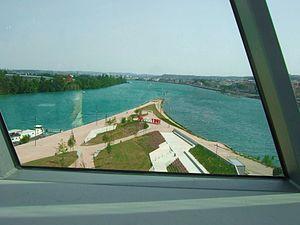
vue presque ile
Le musée des Confluences est un musée d'histoire naturelle, d'anthropologie, des sociétés et des civilisations situé à Lyon en Auvergne-Rhône-Alpes. Héritier du Musée d'histoire naturelle Guimet de Lyon, il est hébergé dans un bâtiment de style déconstructiviste de l’agence d'architecture Coop Himmelbau de 2014, dans le quartier de La Confluence, sur la pointe sud de la Presqu'île de Lyon, au confluent du Rhône et de la Saône.